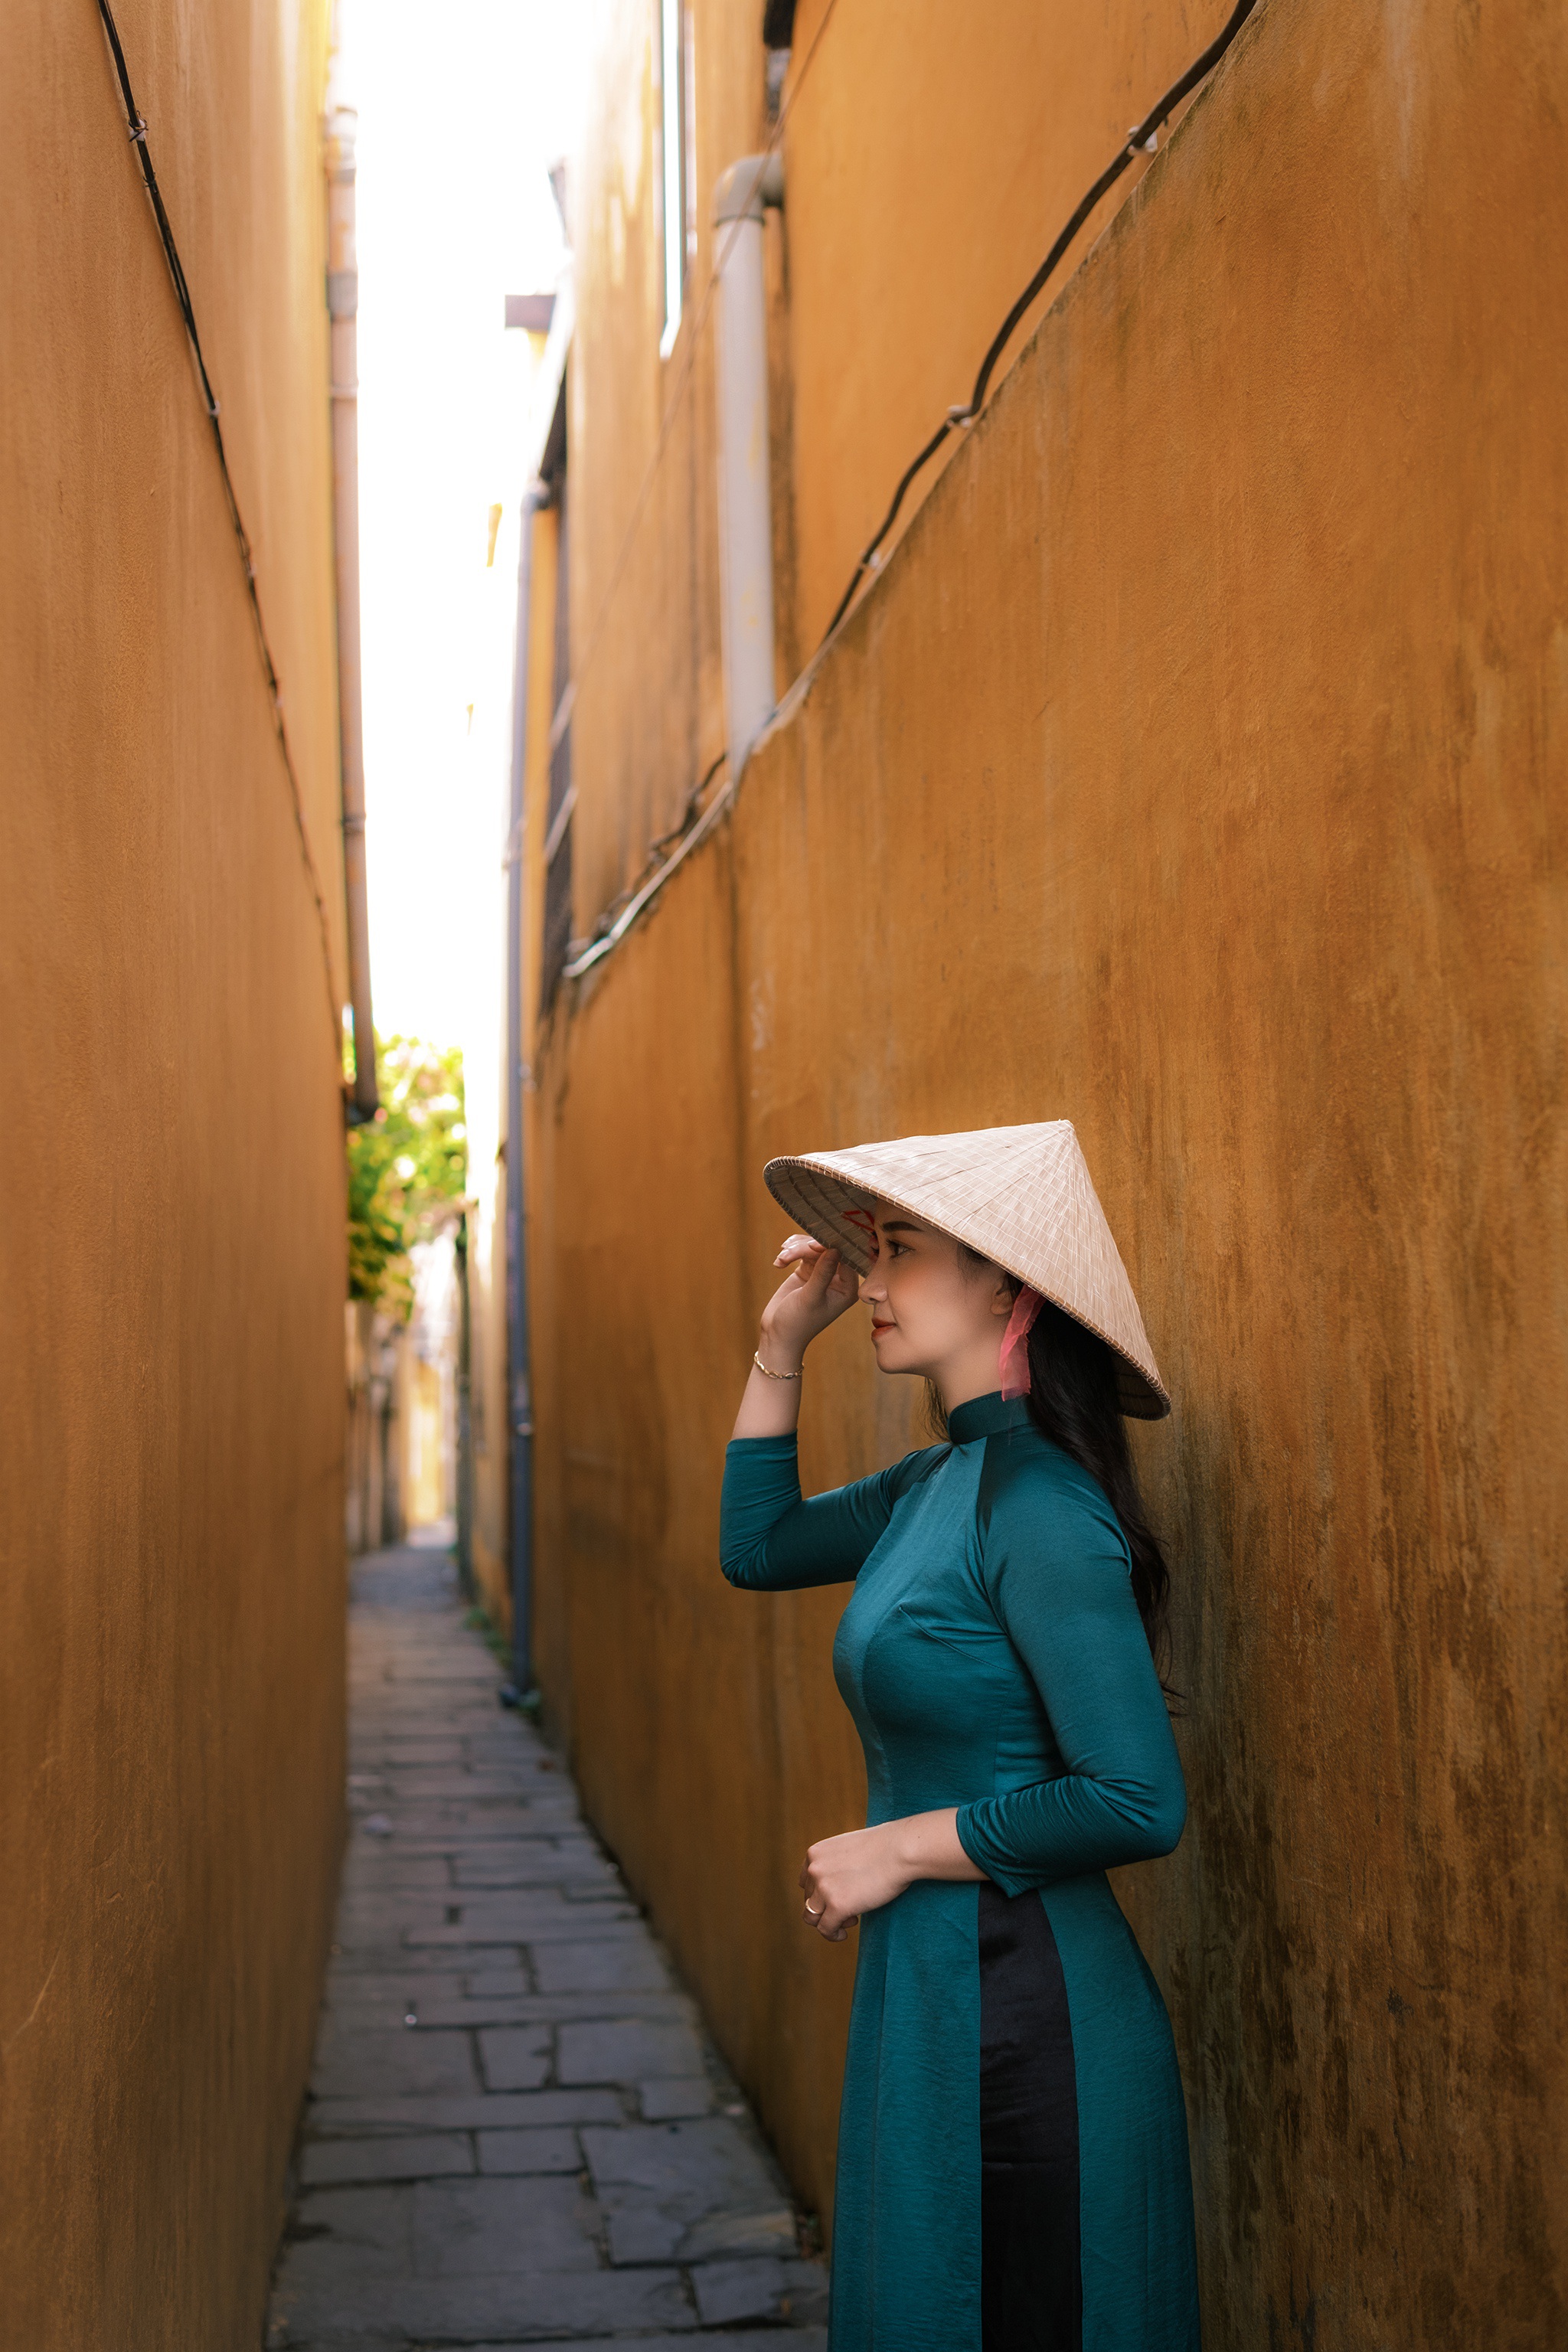
woman, sleeve, plant, Tints and shades, road surface, wood, electric blue, road, flooring, alley, street, facade, shadow, fun, vacation, cobblestone